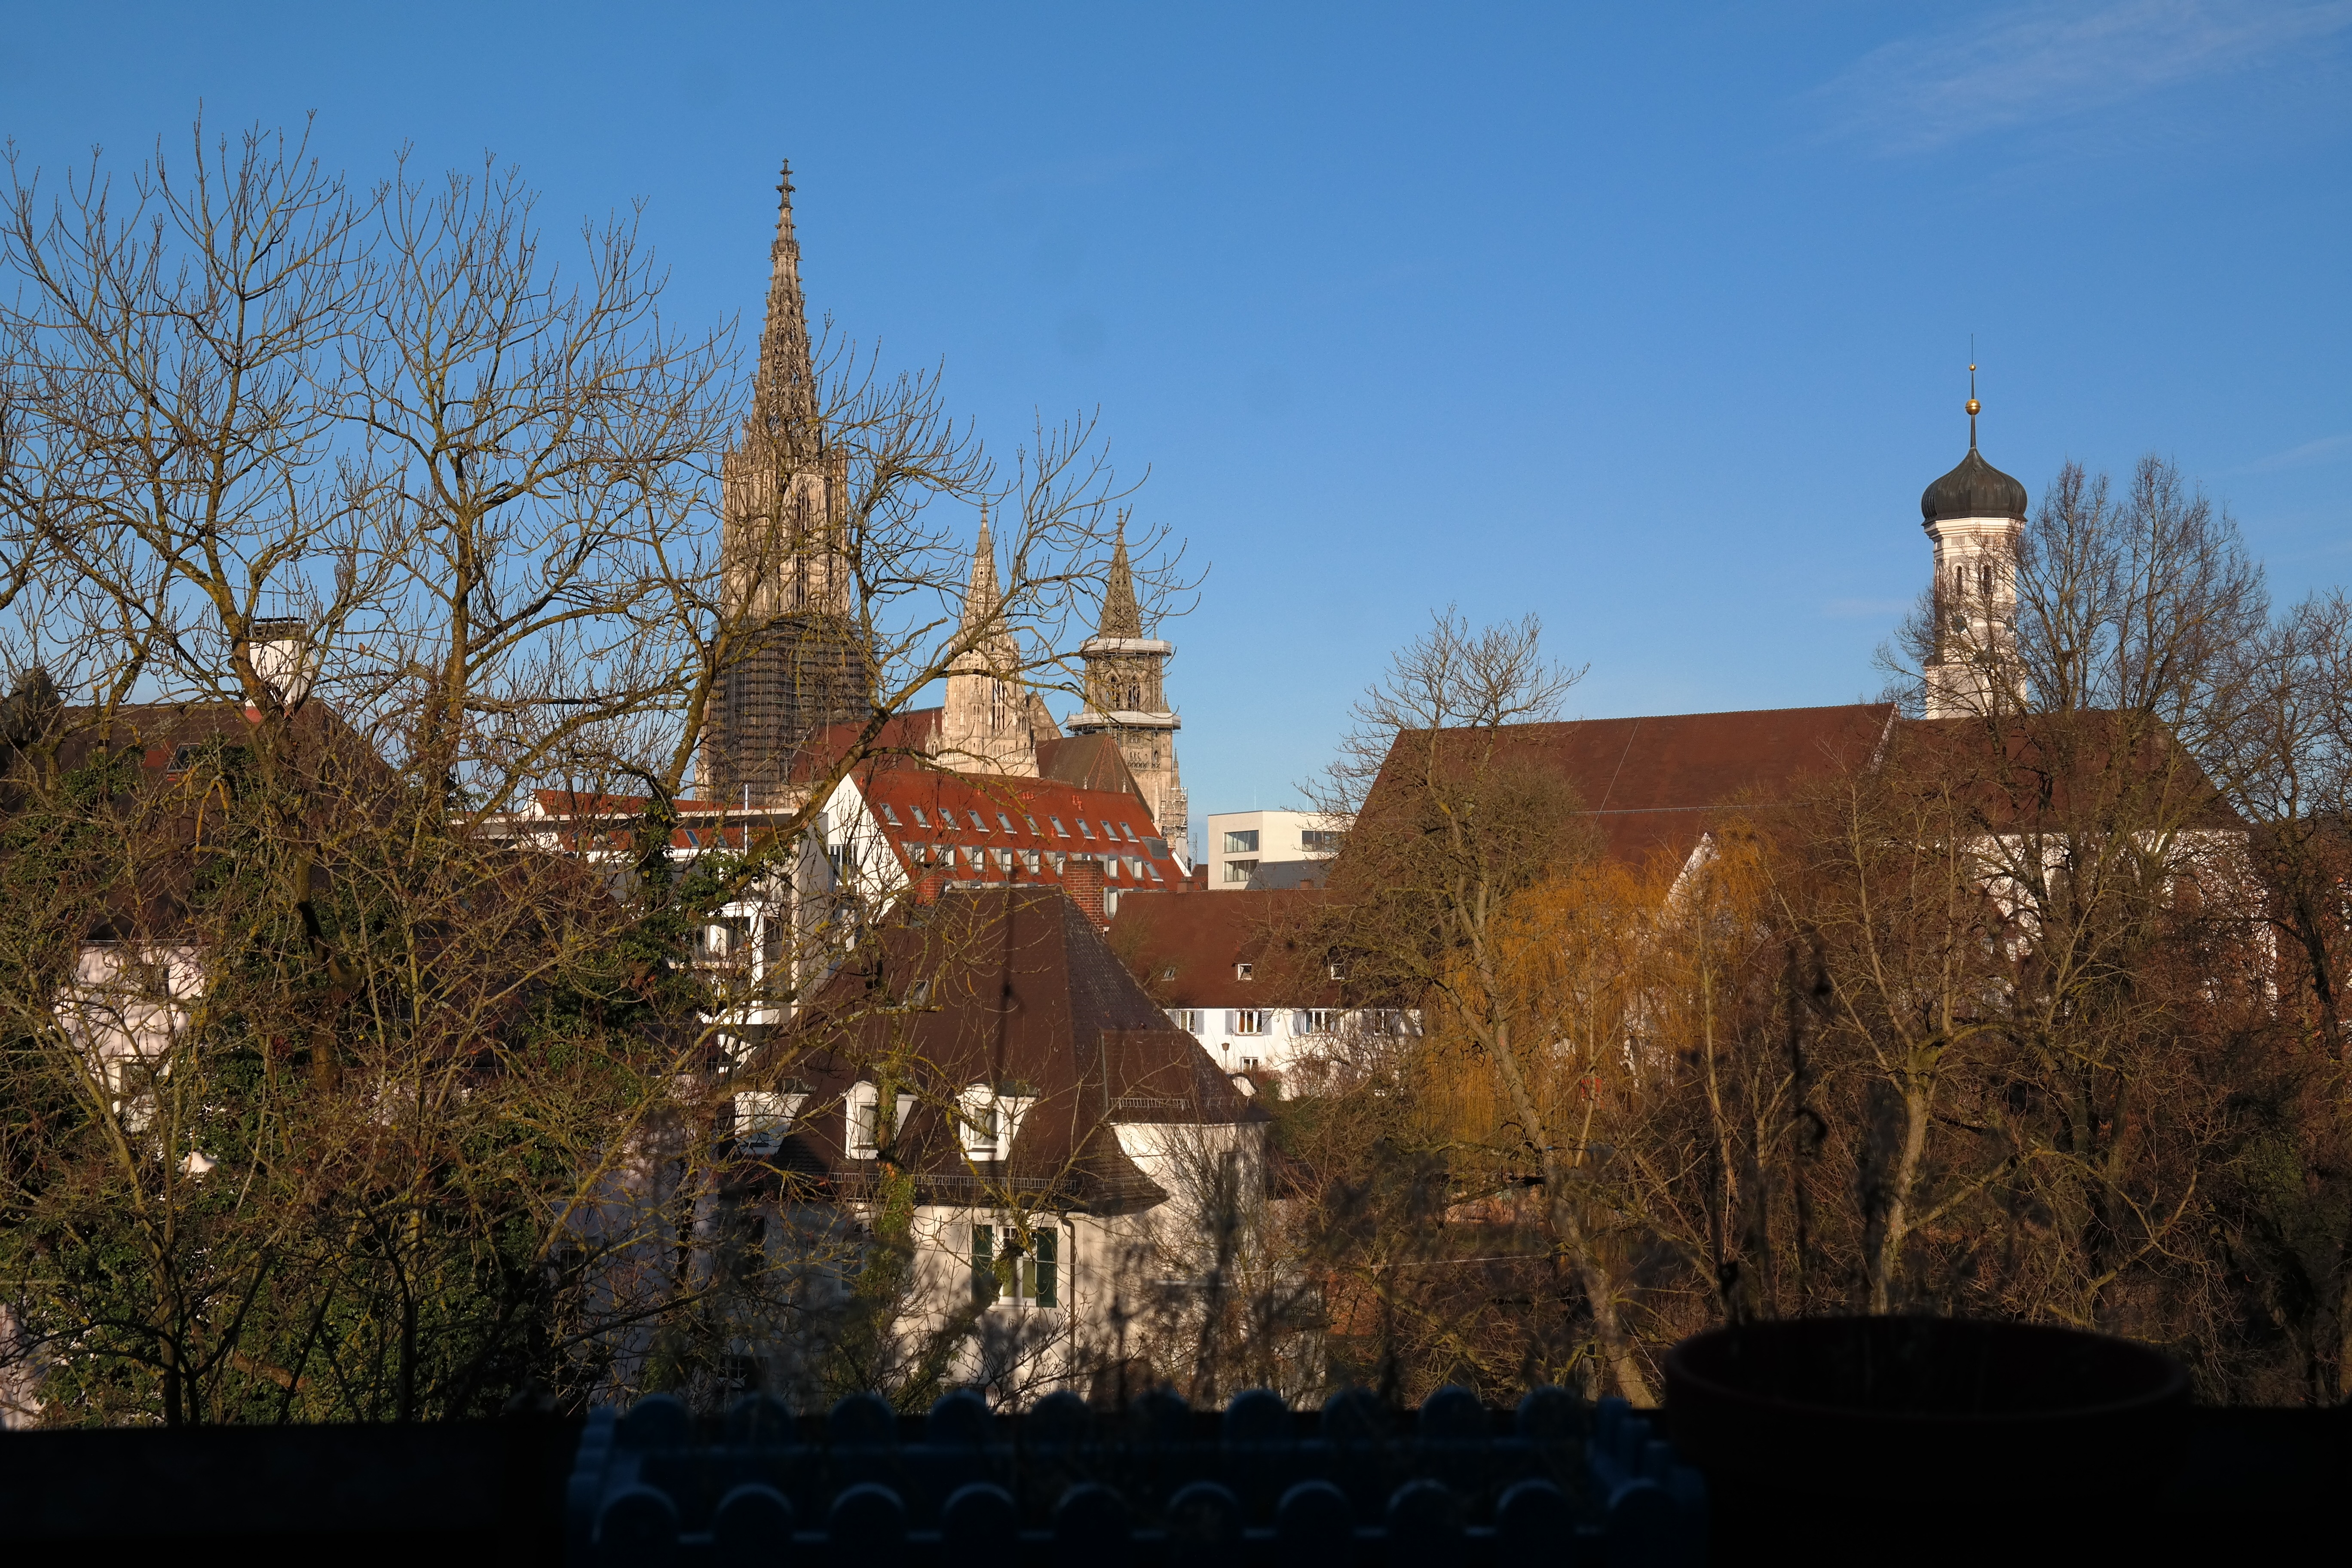
tree, architecture, sky, house, town, roof, building, chateau, city, evening, high, tower, autumn, castle, church, cathedral, season, place of worship, city view, great, spire, faith, steeple, christianity, dom, roofs, ulm, turrets, onion dome, munster, ulm cathedral, city panorama, holy trinity church, onion helm, sun act